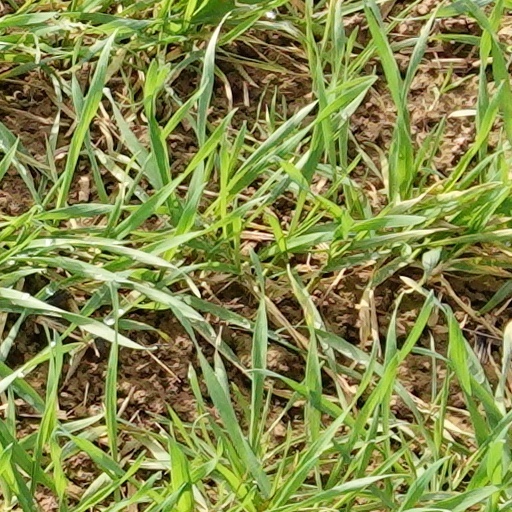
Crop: wheat